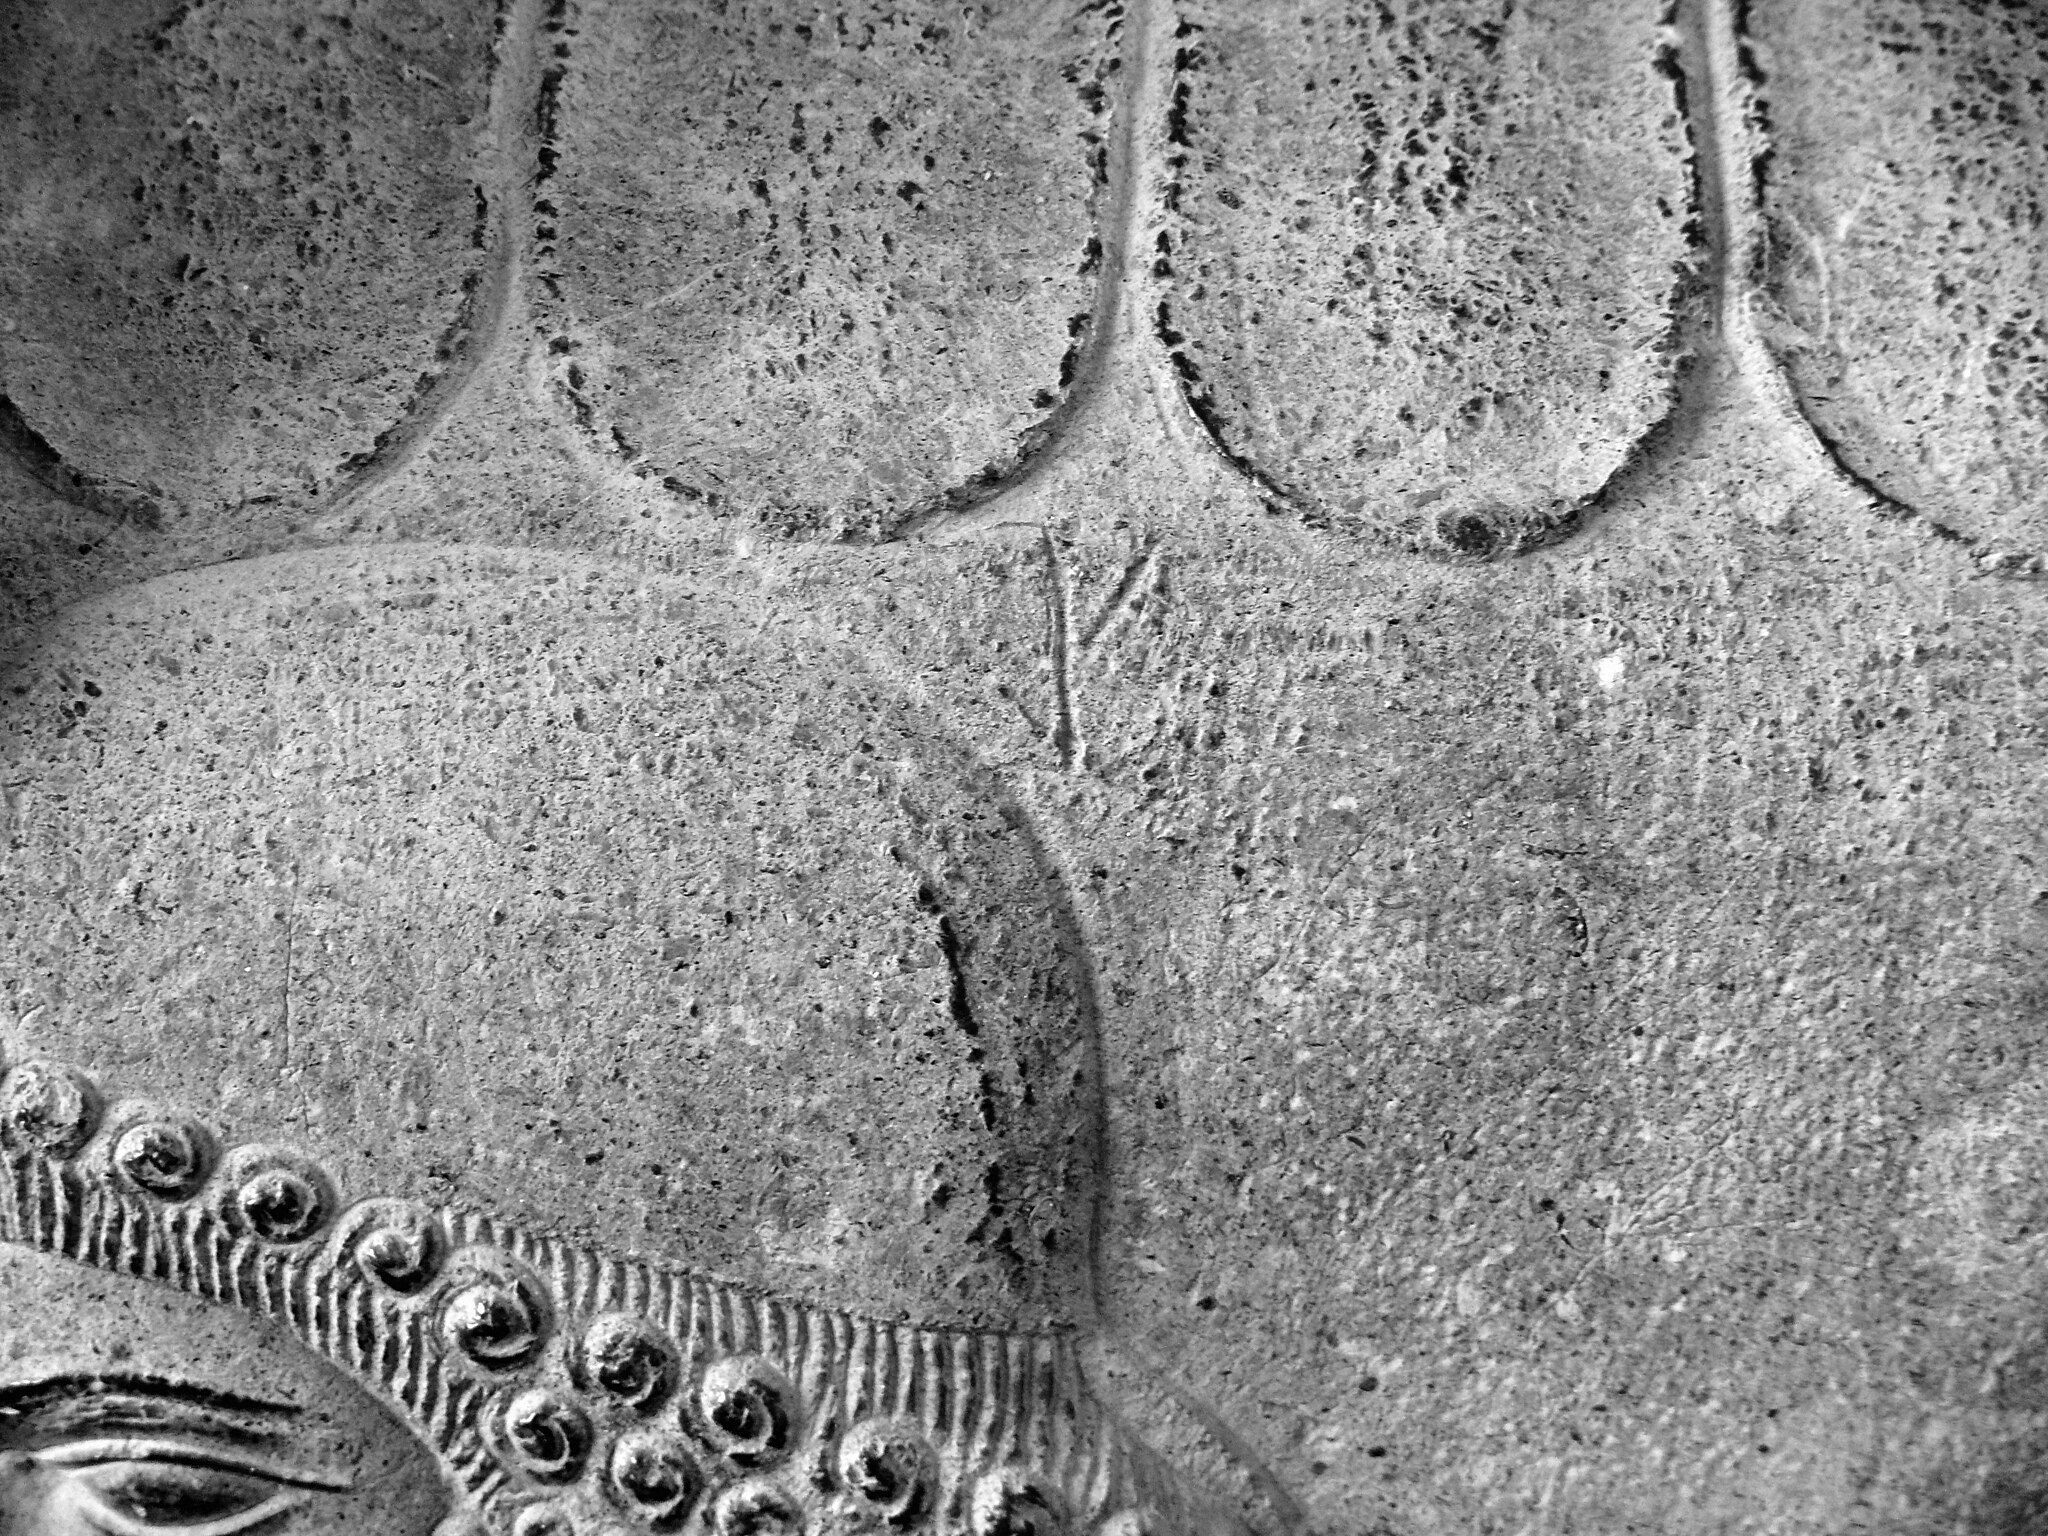
Title: Detail of relief decorating the Tripylon at Persepolis
Description: It is not a very well known fact, but all the artists that made the bas-reliefs of Persepolis left their signature as shown with this "Y" carved behing the head of this median courtier decorating the northern stairway of the Tripylon. This is how we can see that they invented serial working long time before the industrial revolution, one artist generally carved a whole set of characters!
Date: 2008-05-30 10:37:21
Categories: Tripylon, Flickr images uploaded by Flickr upload bot, Inscriptions in Persepolis, 2007 in Persepolis, Reliefs of people in Persepolis